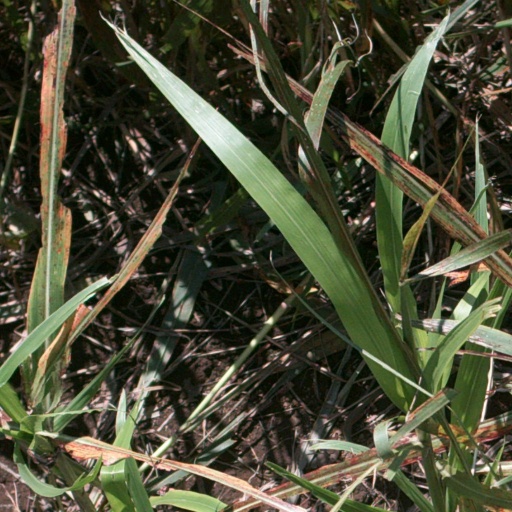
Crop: sorghum